Charles Marion Russell

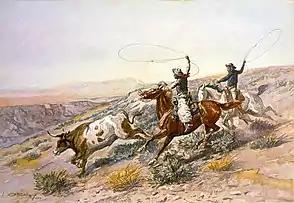
"Buccaroos", 1902

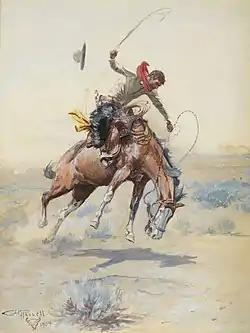
"The Bucker", 1904, Watercolor, pencil & gouache on paper, Sid Richardson Museum, Fort Worth, Texas

Russell's works comprised a wide variety of topics, including major historical events and everyday life in the west. His work was noted for the frequency with which he portrayed well-known events from the point of view of Native American people instead of the non-Native viewpoint. He was noted for a keen eye on the social undercurrents of society and the meticulous authenticity with which he portrayed the clothing and equipment of both cowboys and Native people.